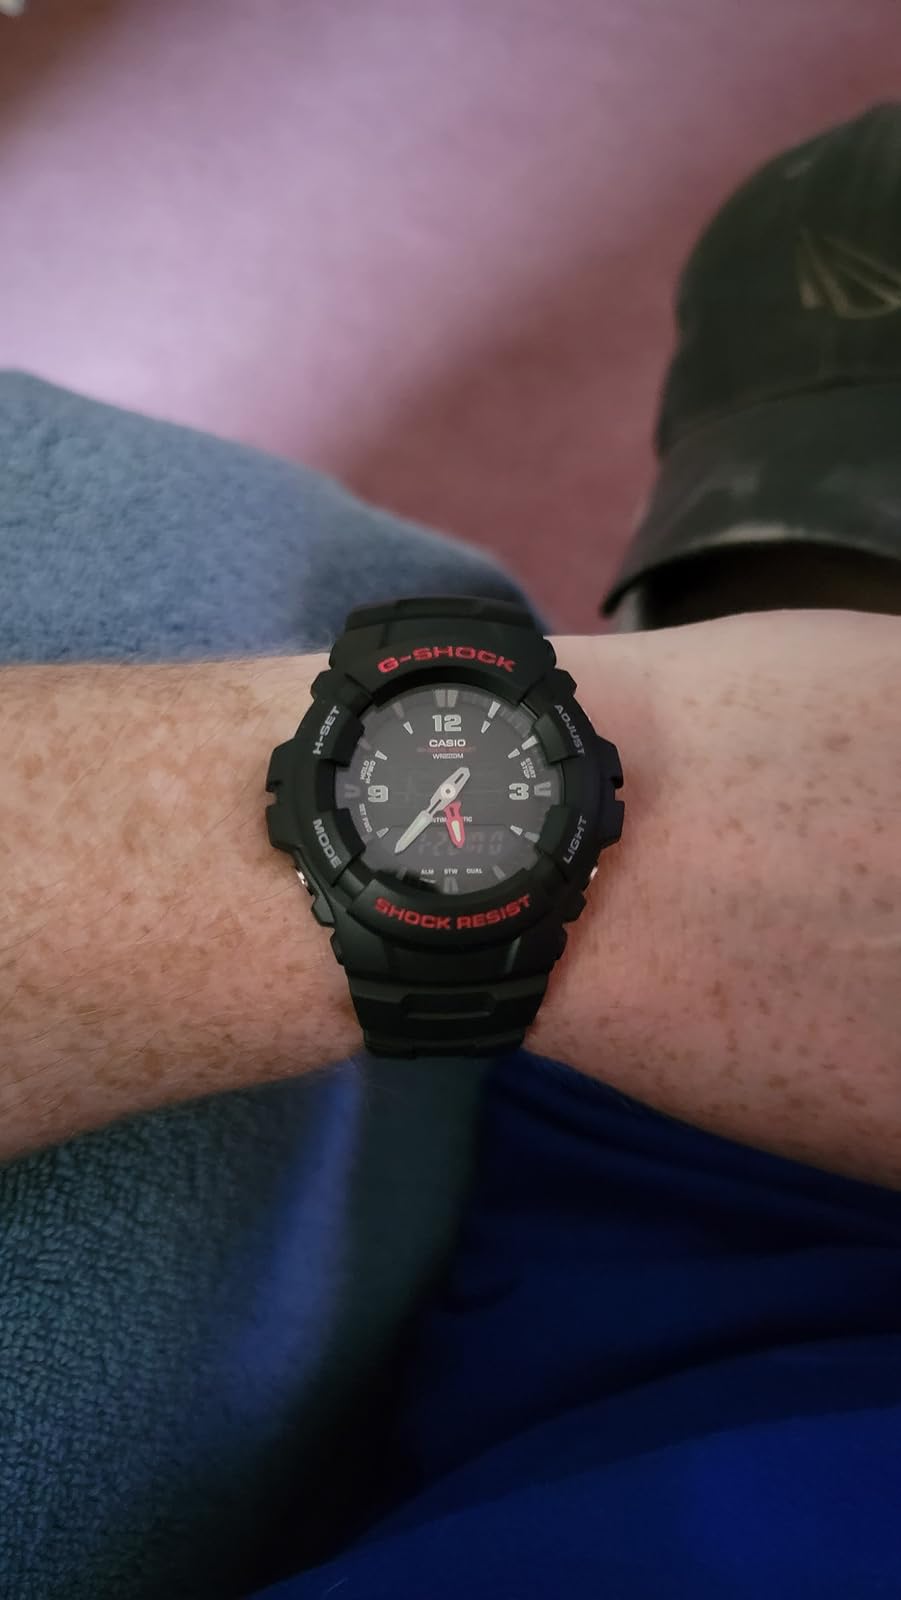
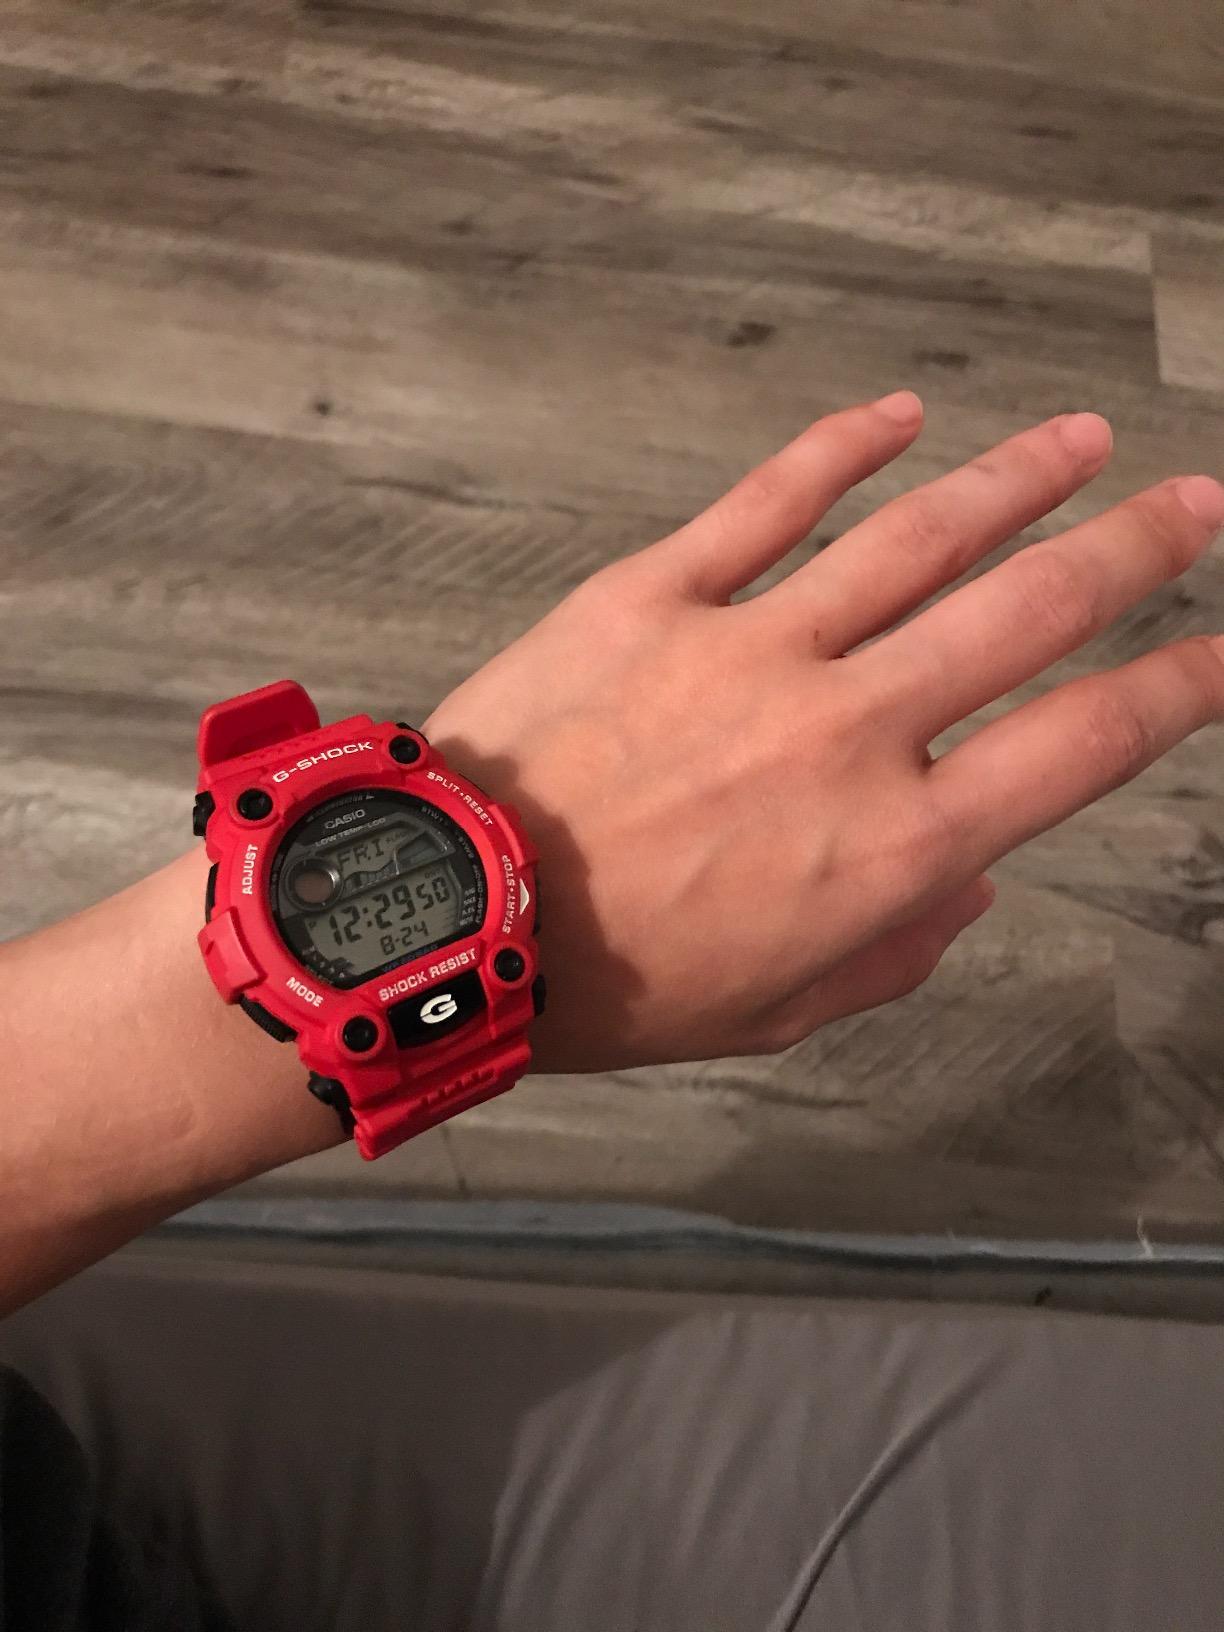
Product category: accessories_watch
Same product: no